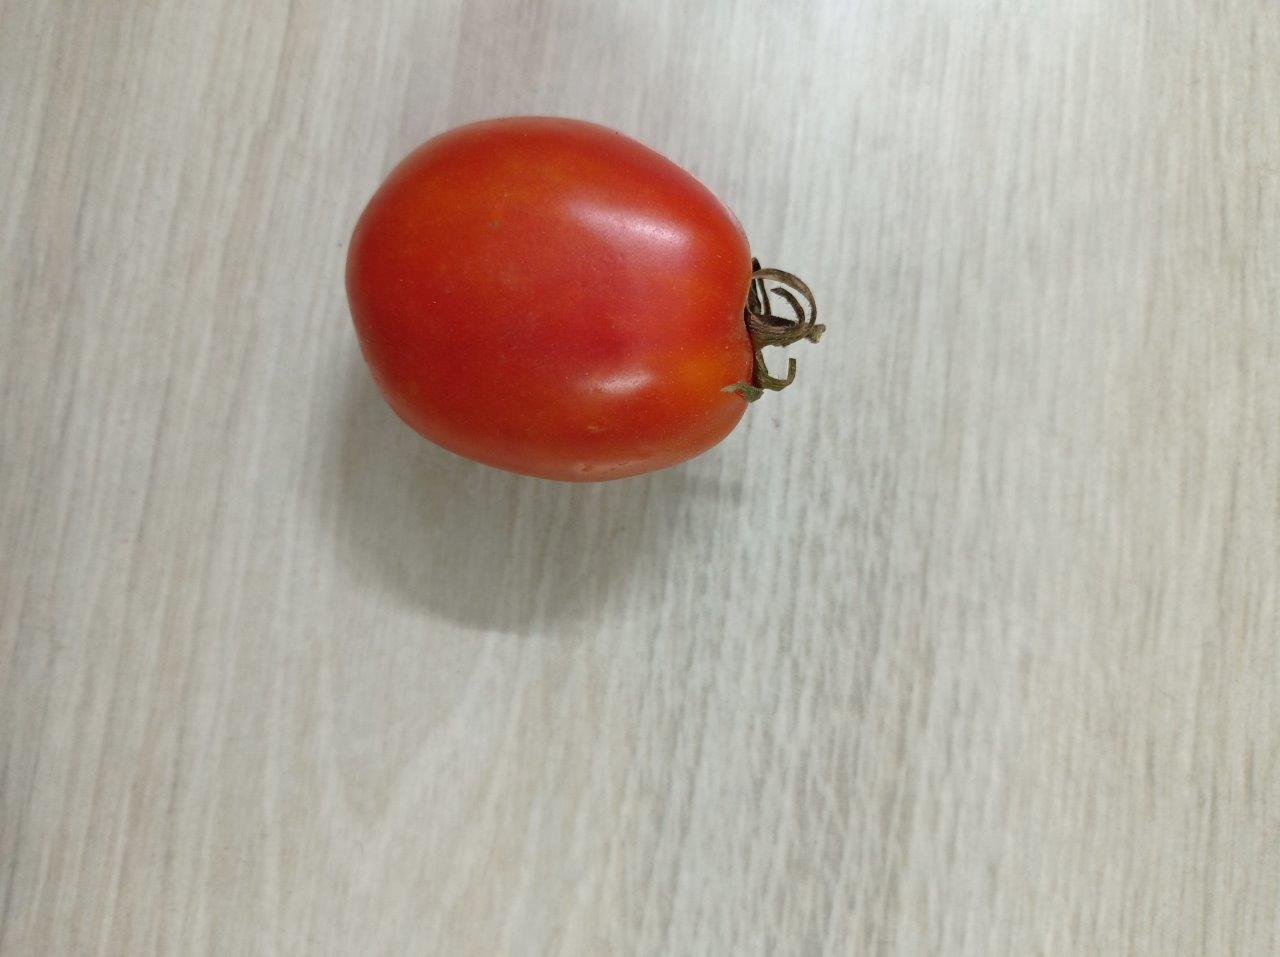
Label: Fresh